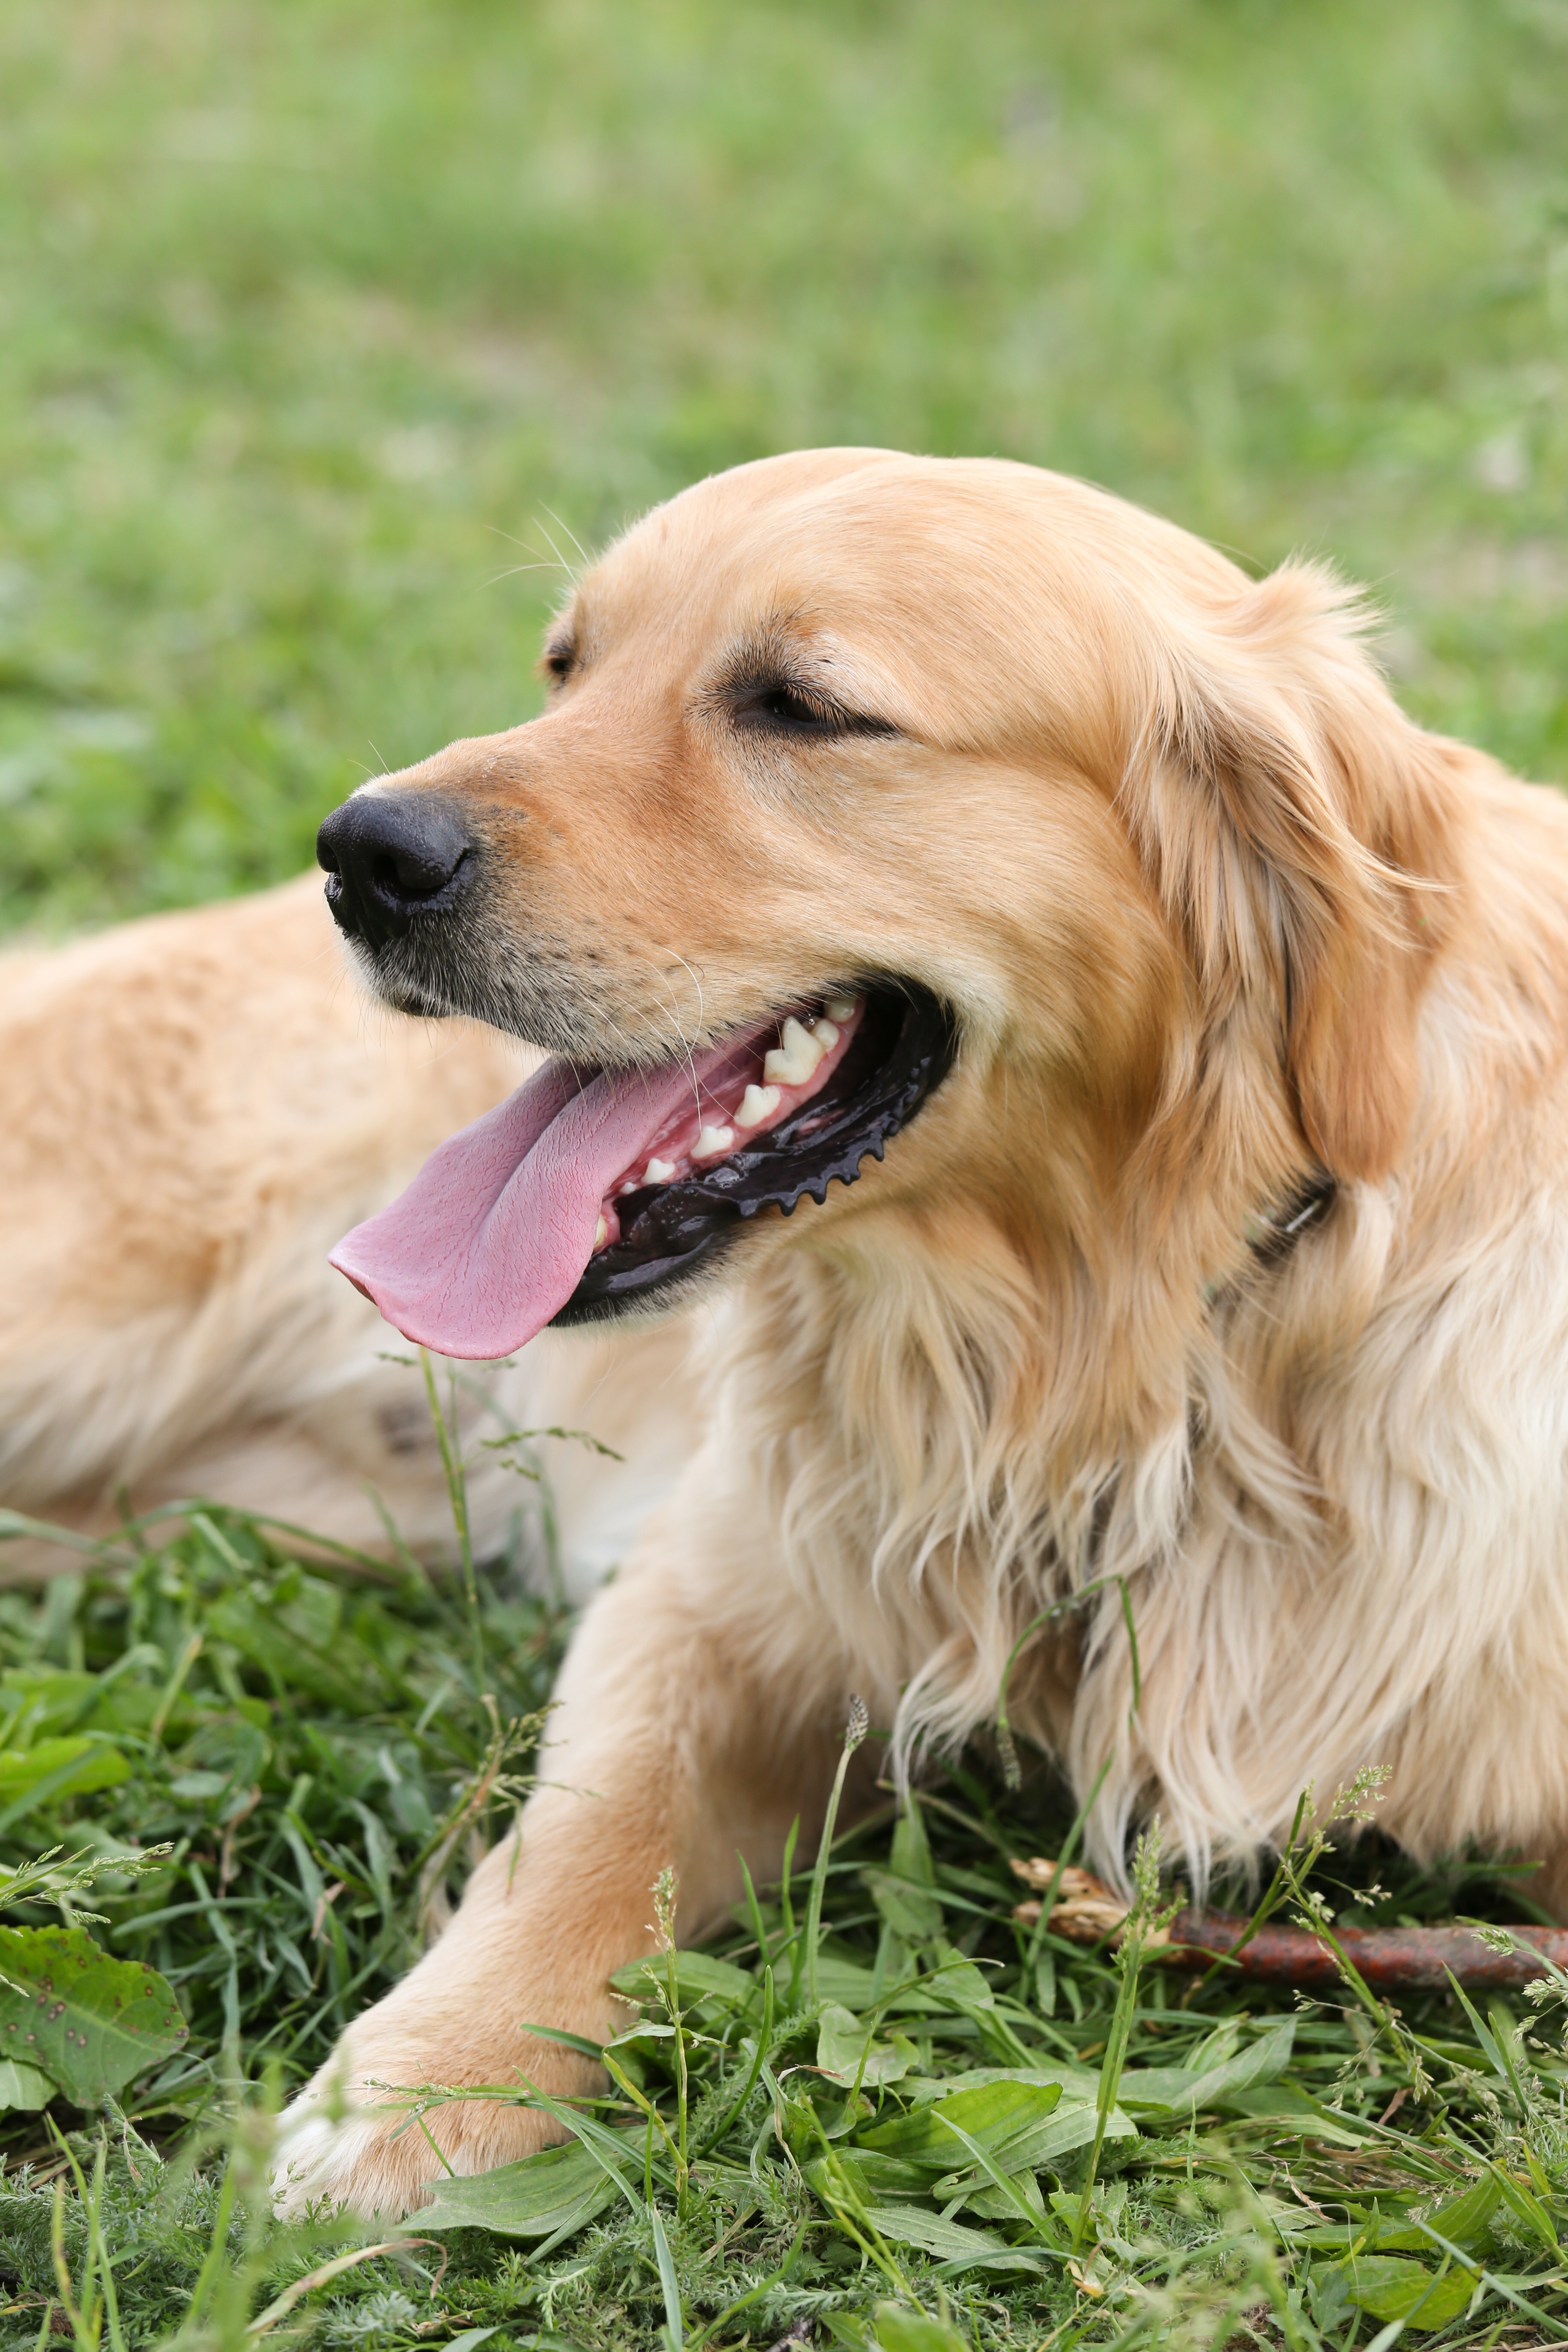
grass, meadow, dog, pet, mammal, cheerful, golden retriever, vertebrate, joy, dog breed, retriever, purebred dog, concerns, in the free, hundeportrait, dog like mammal, dog crossbreeds